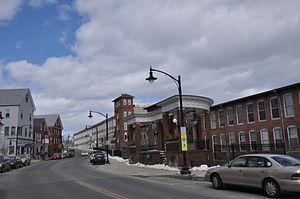
Newmarket est une localité du comté de Rockingham dans le New Hampshire aux États-Unis.